Mierasaurus

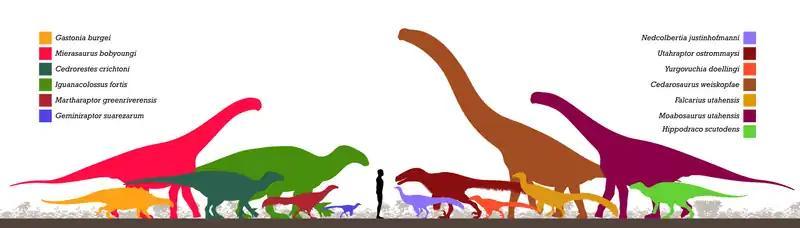

Asides from "Mierasaurus" and "Moabosaurus", turiasaurs are exclusively Jurassic in age; turiasaurs had previously been considered to have gone extinct at the Jurassic-Cretaceous boundary. However, turiasaurs are not known from the Jurassic-aged (more specifically, dating to the Tithonian epoch) deposits of the Morrison Formation, or from any other equivalent deposits in western (Laramidian) North America. This means that they may have reached North America at some point after the Tithonian, although the possibility that they were present but have not been found cannot be excluded. It is also possible that they were present in eastern (Appalachian) North America in the Late Jurassic, and spread to Laramidian North America subsequently. However, the presence of "Mierasaurus" in Valanginian deposits correlates with a substantial drop in sea level that occurred during the epoch, which may have formed a land bridge and allowed turiasaurs - and potentially other groups, such as haramiyidan mammals - to spread from Europe to North America.